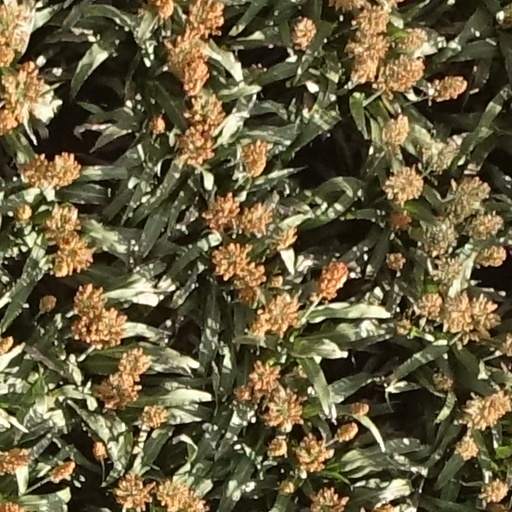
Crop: sorghum